Sefyu

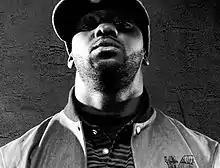
Sefyu in 2014

Youssef Soukouna (born 20 April 1981 in Goutte d'Or, Paris), better known by his stage name Sefyu (his first name in "verlan"), is a French rapper of Senegalese descent. He comes from Aulnay-sous-Bois, a city in the French department of Seine-Saint-Denis of which is located within the northern suburbs of Paris. Sefyu originally aspired to become a professional soccer player, but his dream was derailed after he sustained an injury whilst playing for English club Arsenal. He emerged upon the hip-hop scene in the early 2000s to commercial and critical acclaim.